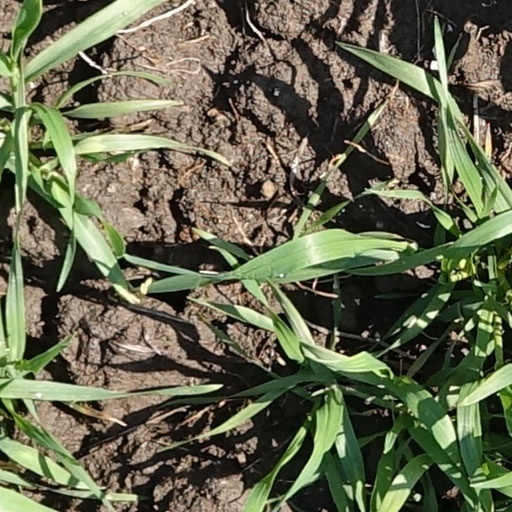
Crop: wheat